Sue Dibny

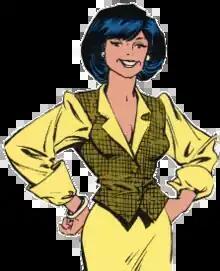
Sue Dibny. Art by Carmine Infantino.

Susan Dibny (née Dearbon) is a fictional character from DC Comics associated with the Elongated Man. Created by John Broome and Carmine Infantino, the character first appeared in "Flash" vol. 1 #119 (March 1961). In 2004, Sue Dibny became a flashpoint for discussions of women in comics following the events of "Identity Crisis", in which she is murdered by Jean Loring and revealed to have been raped by Doctor Light in the past.